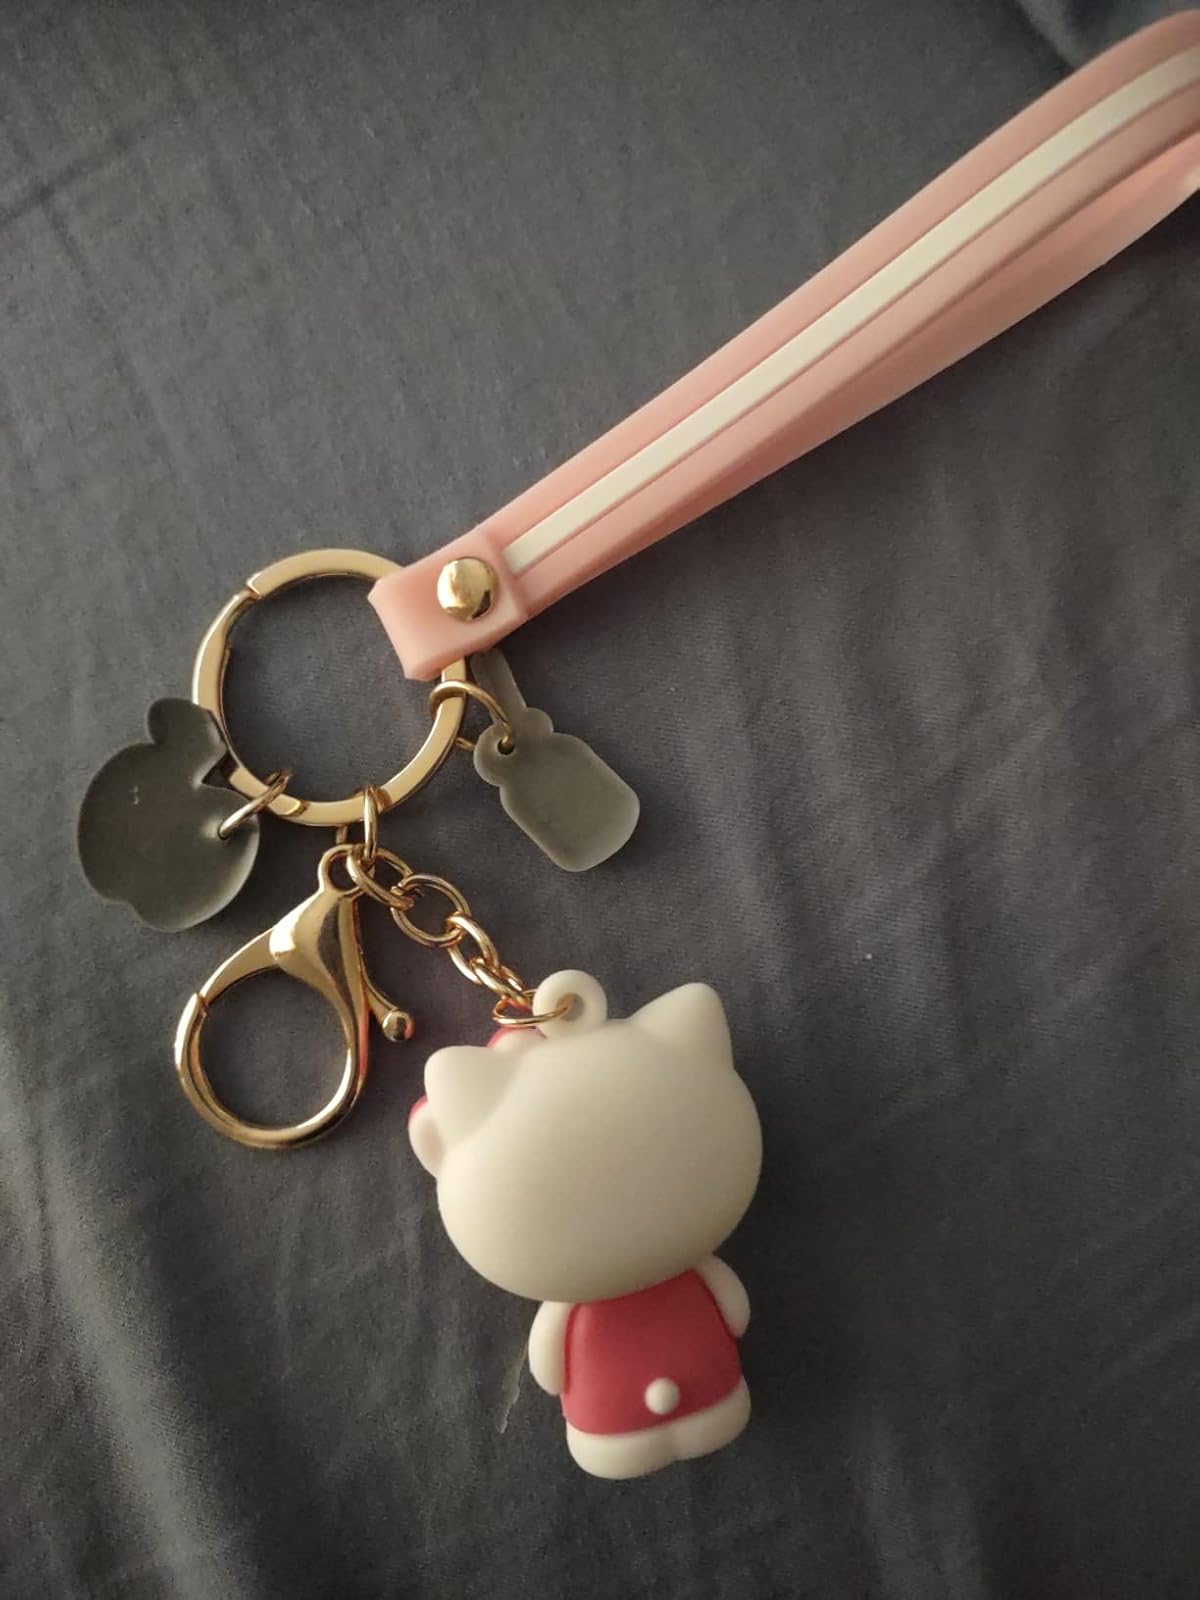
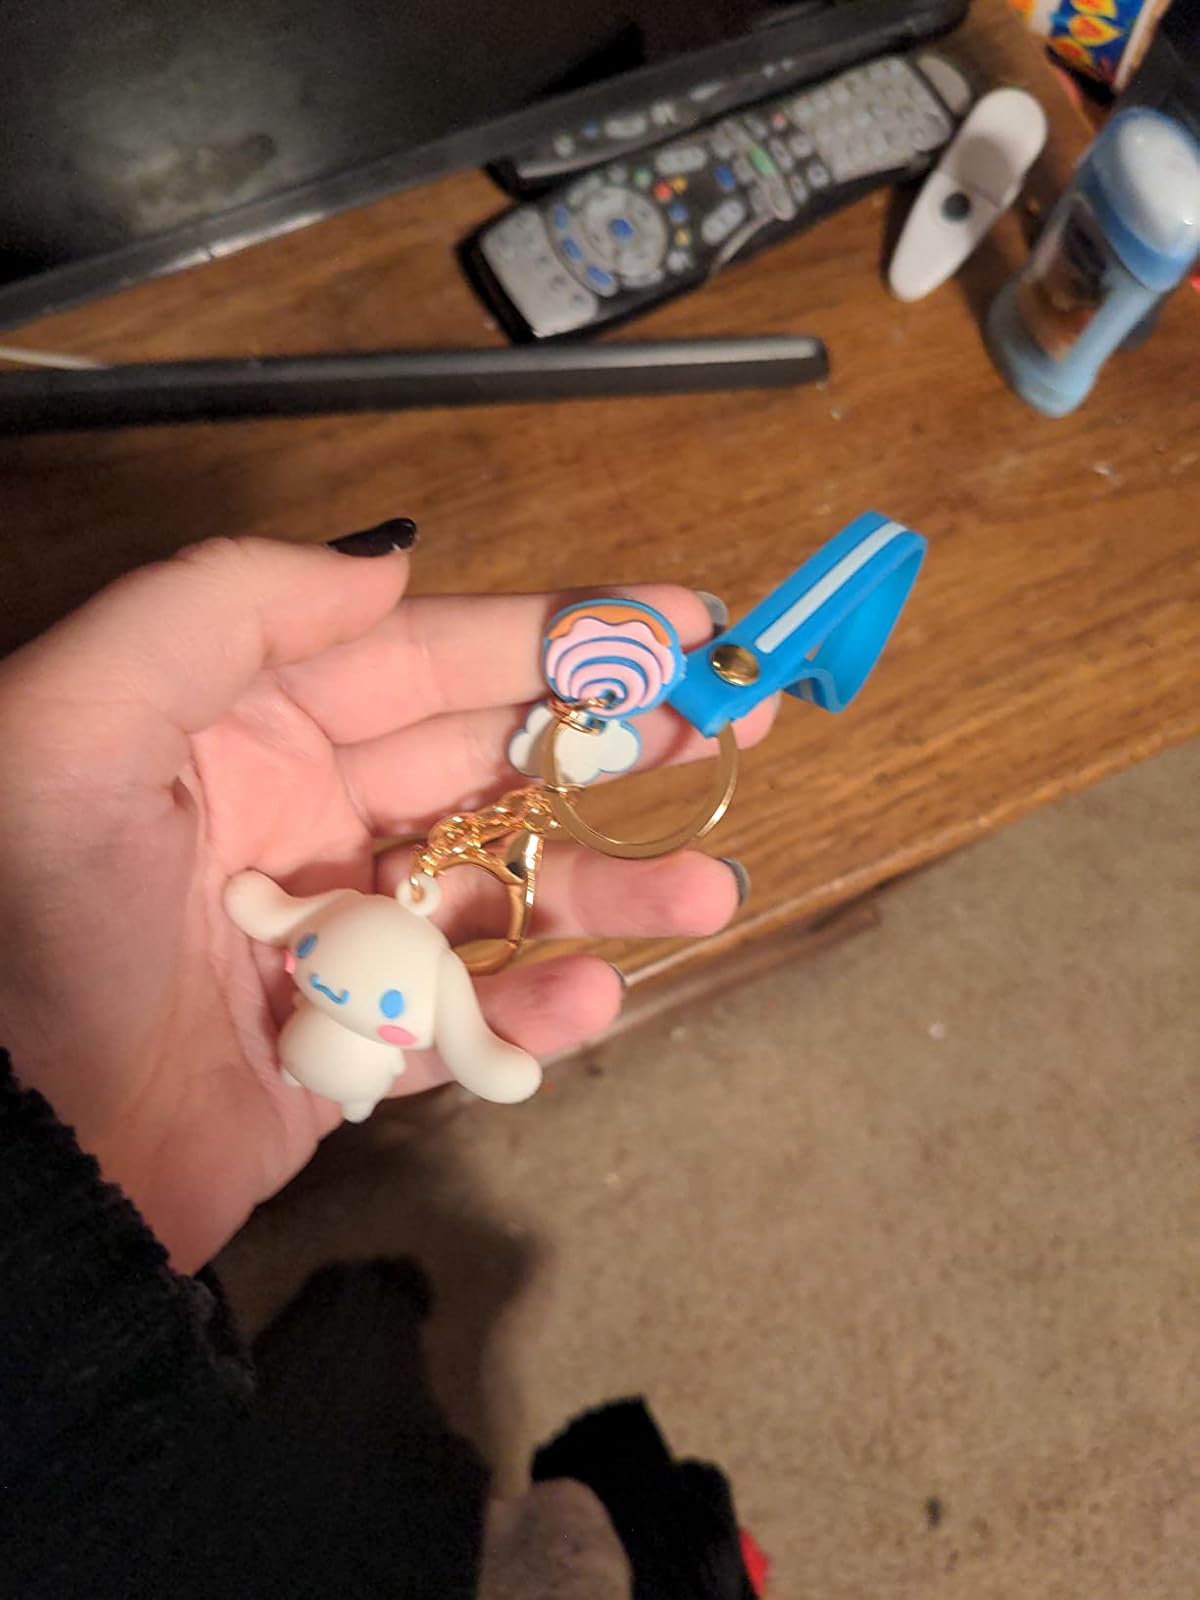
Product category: accessories_keychain
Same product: no